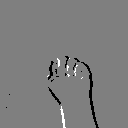
ASL letter: m